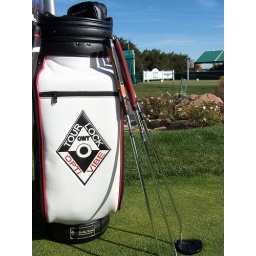
Tour Lock Opti-Vibe tour bag with the 10th tee at sherwood in the back ground